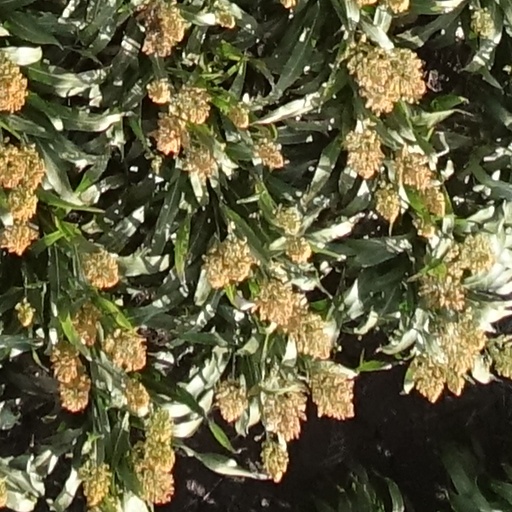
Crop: sorghum